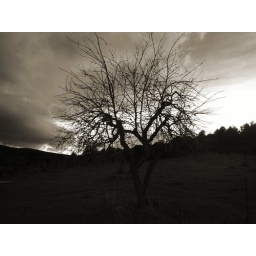
A lonely tree in the middle of the hill (Sepia)